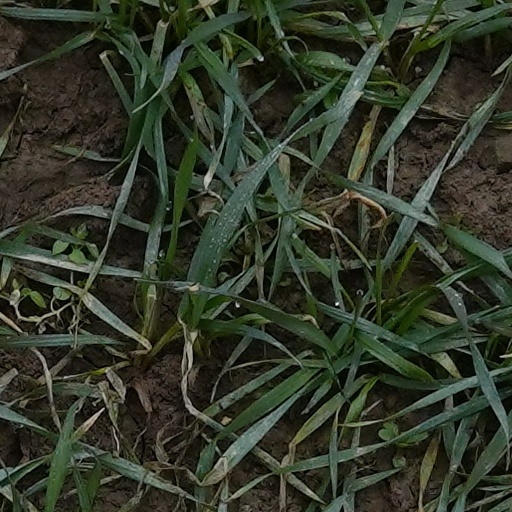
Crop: wheat